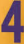
Number: 4